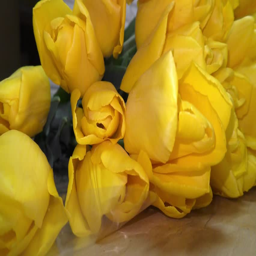
florist putting together an arrangement of yellow flowers